Arnstadt Hauptbahnhof

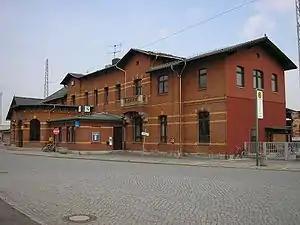
The station building

Arnstadt Hauptbahnhof or Arnstadt Central Station is a railway station in the town of Arnstadt in Thuringia, Germany. It is situated on the meeting point of the Erfurt-Schweinfurt, Arnstadt–Saalfeld and Arnstadt-Ichtershausen lines.